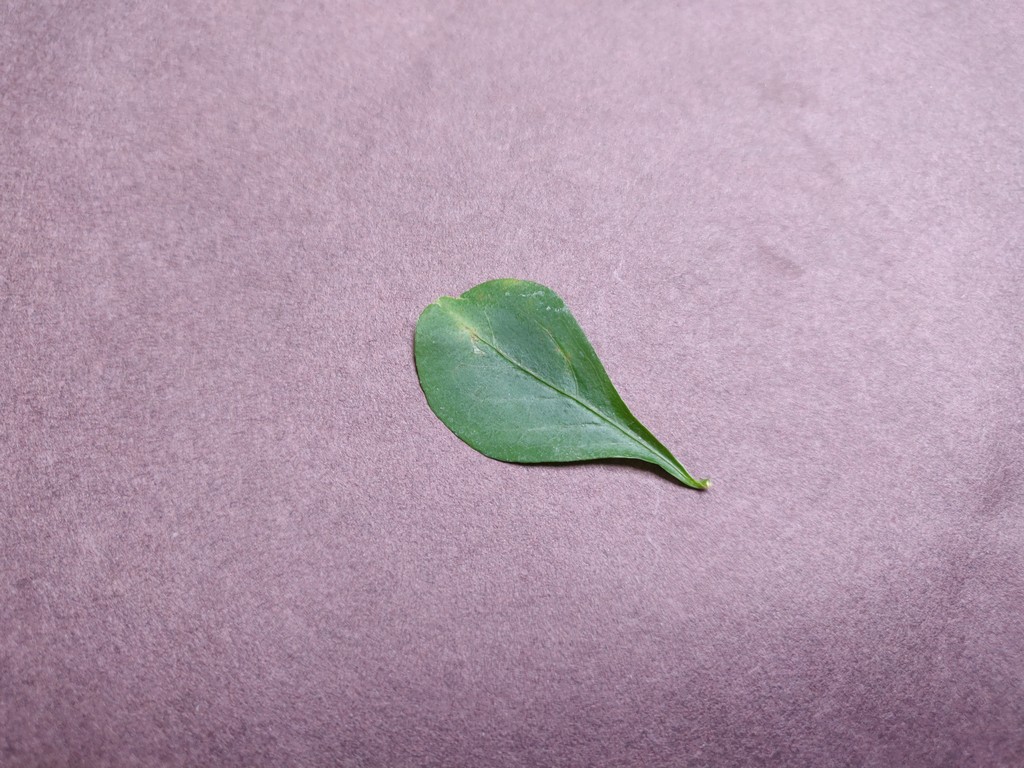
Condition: Unhealthy
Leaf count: single
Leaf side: front